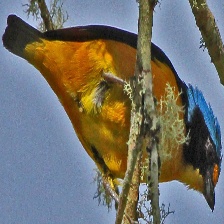
Species: ANTILLEAN EUPHONIA
Scientific name: EUPHONIA MUSICA